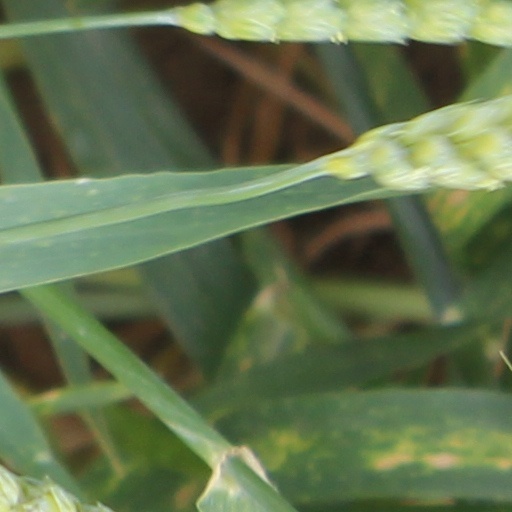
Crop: wheat